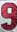
Number: 9